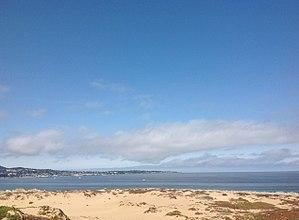
Sand City est une petite ville du comté de Monterey en Californie, située au bord de la Baie de Monterey.